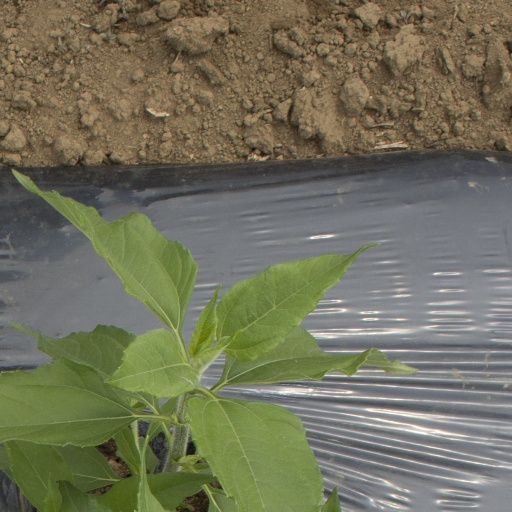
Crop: Jerusalem artichoke